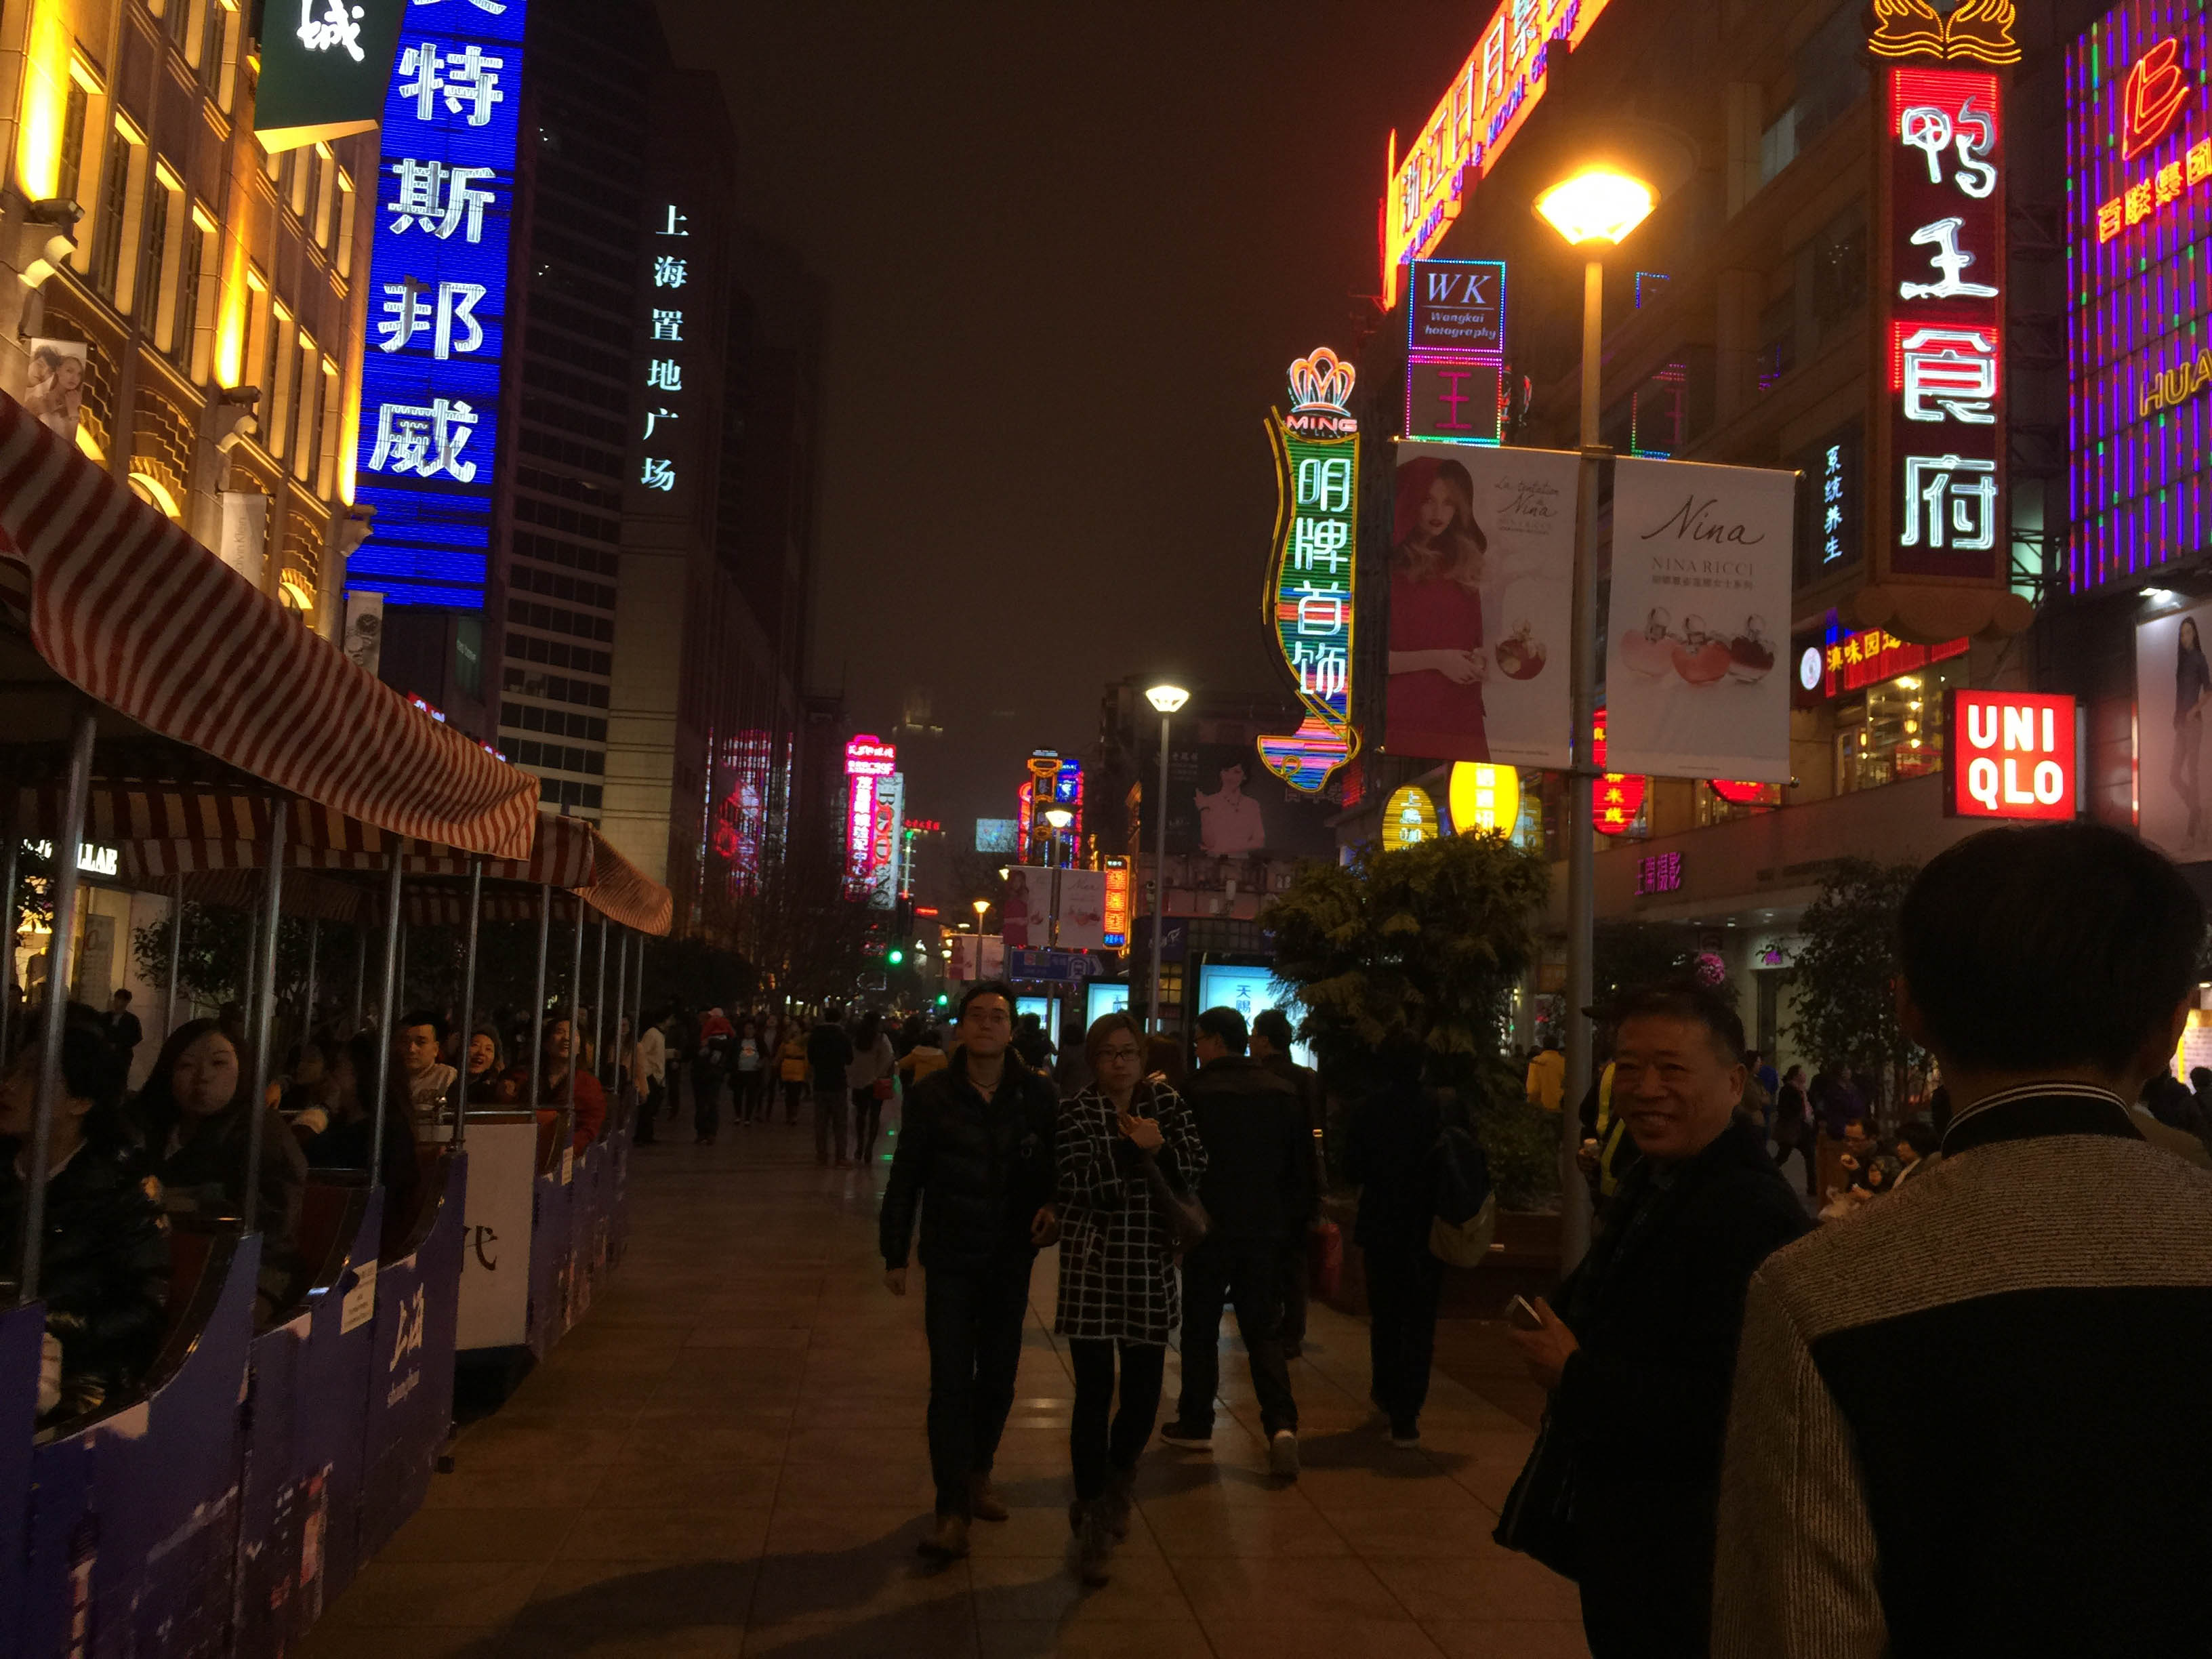
road, street, night, city, crowd, downtown, evening, human settlement